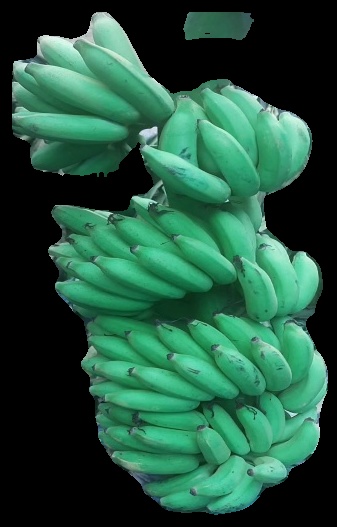
Variety: elakki-bale
Grade: grade1